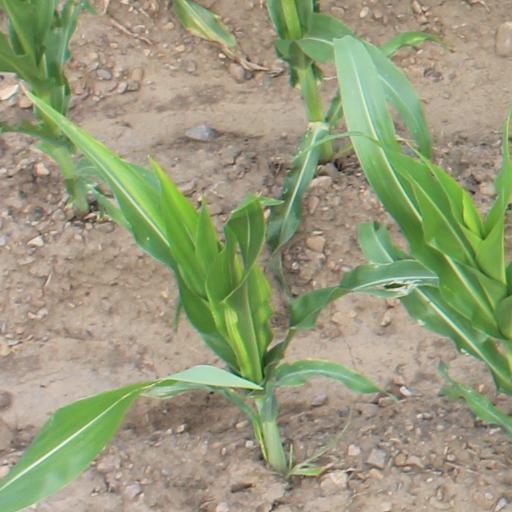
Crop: maize; corn